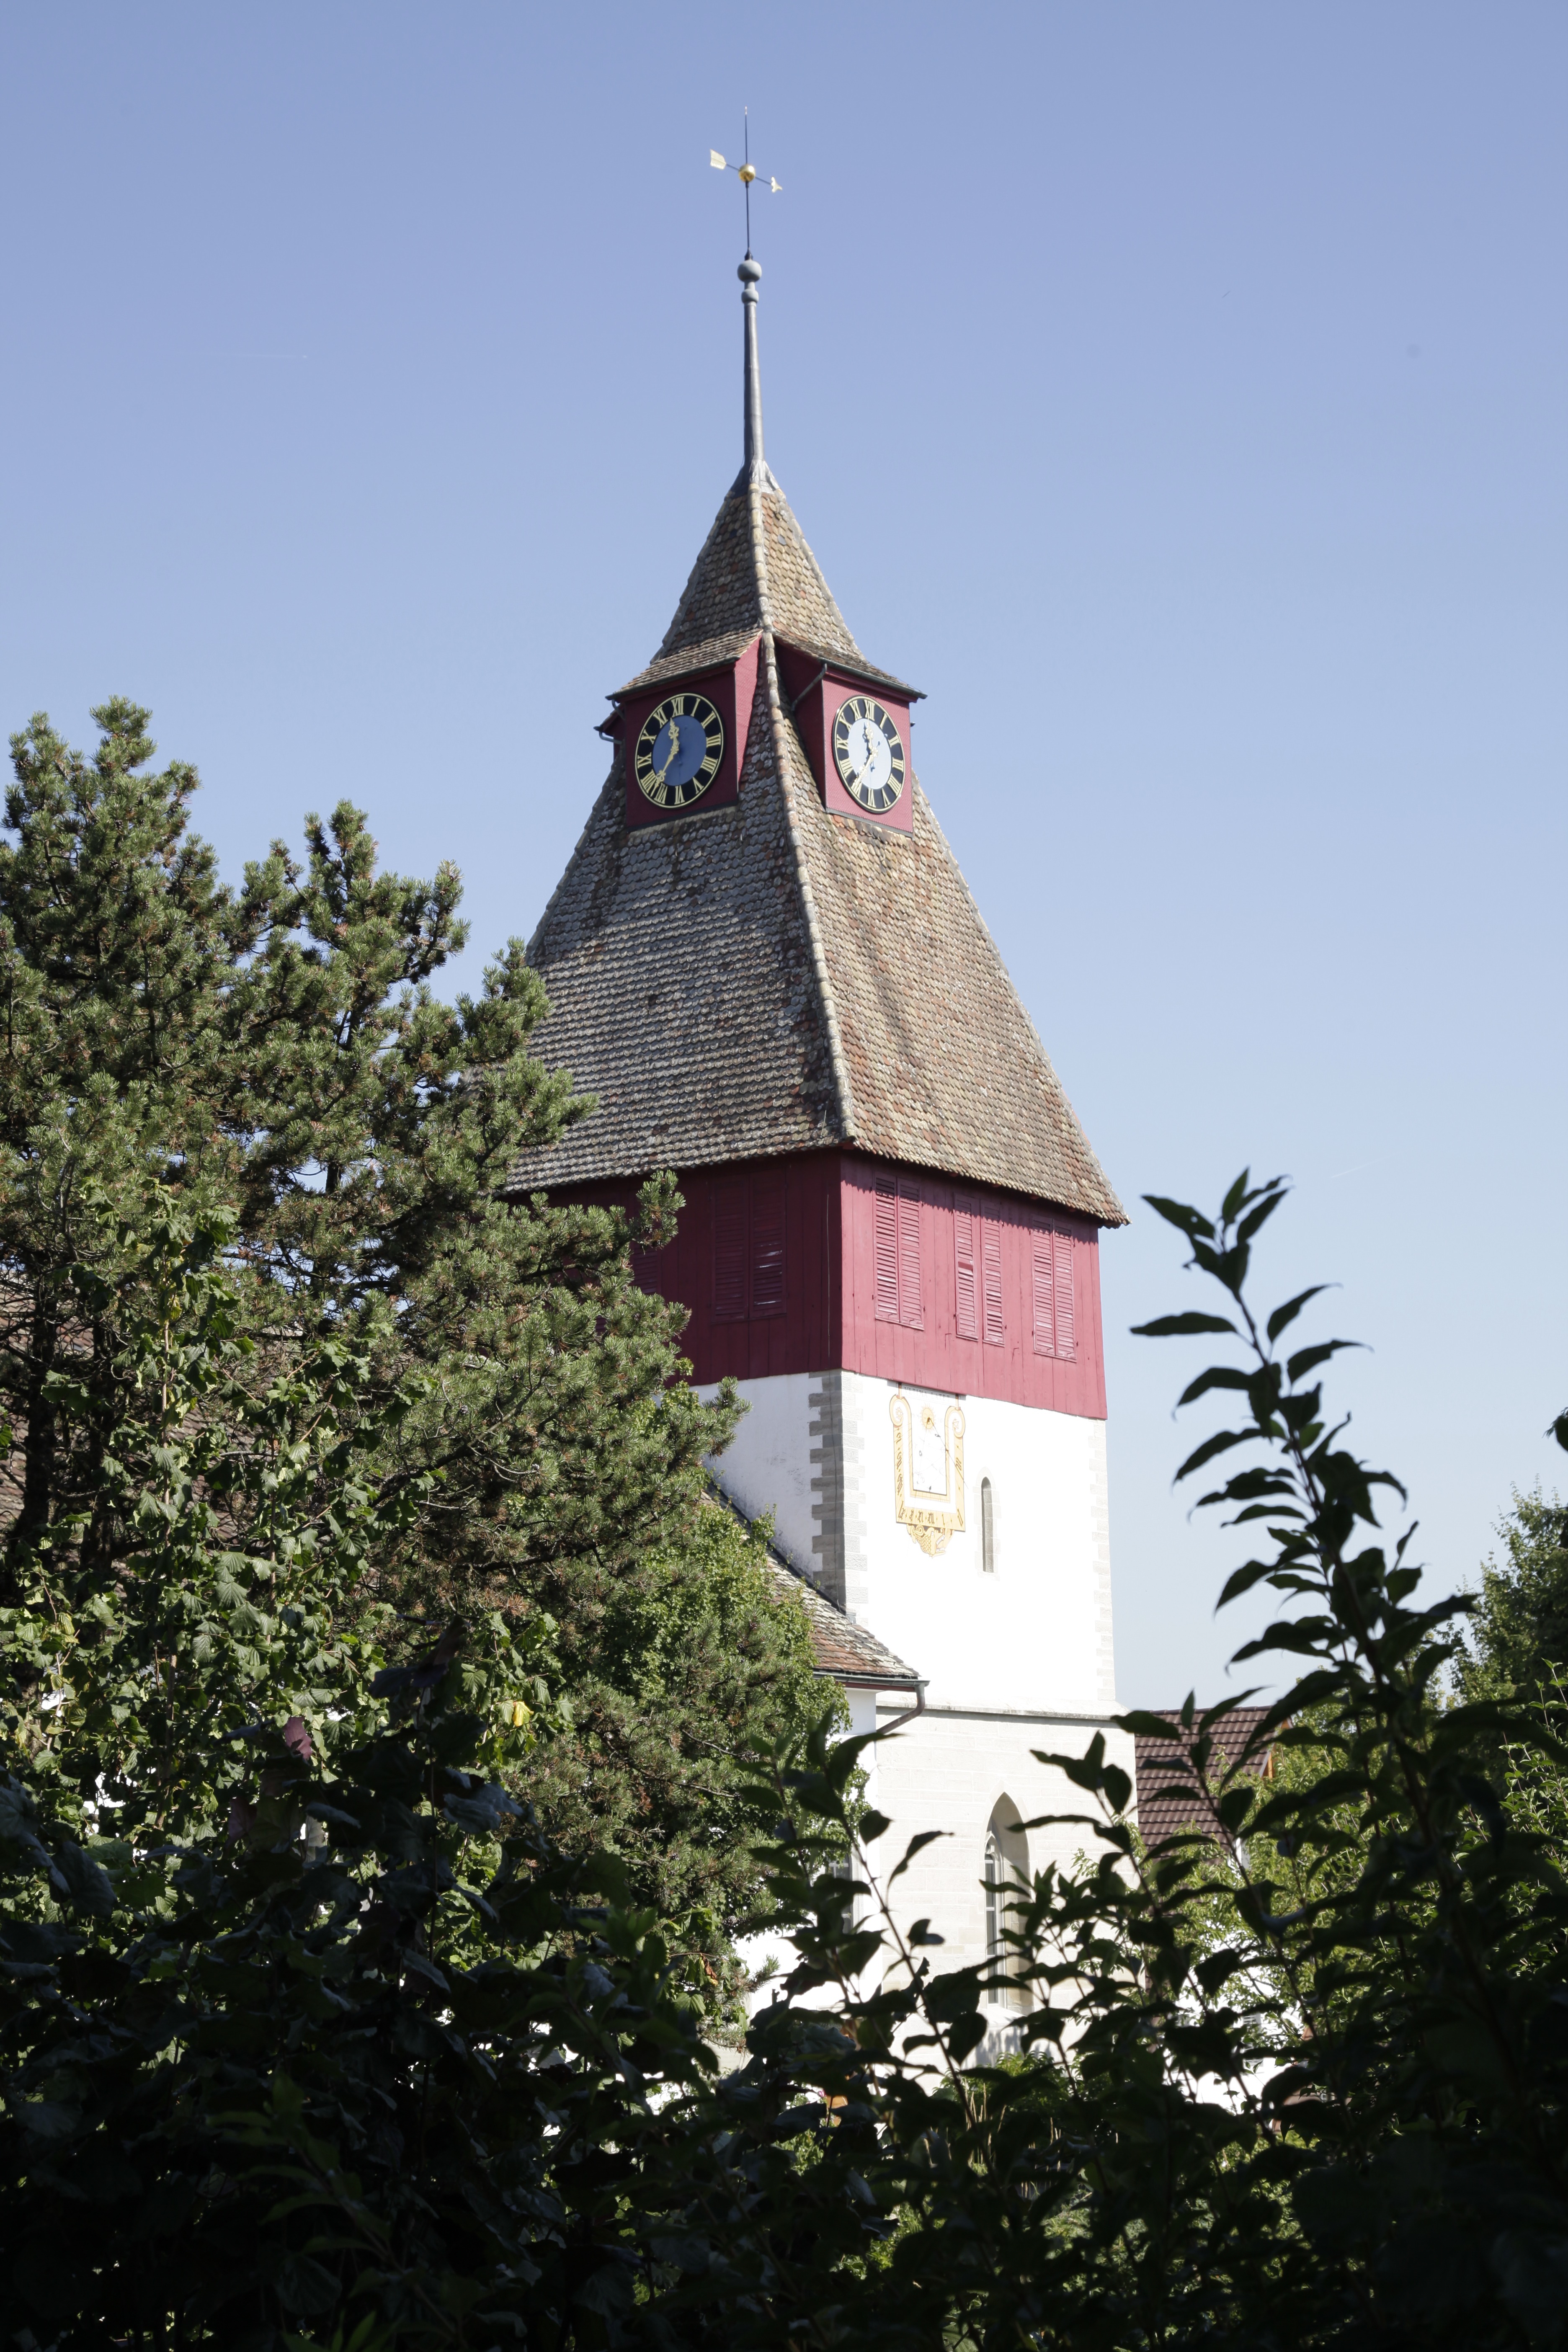
building, tower, religion, landmark, church, faith, steeple, switzerland, zurich, christianity, church clock, village church, protestant, canton of zurich, r mlang, gelismeter tower